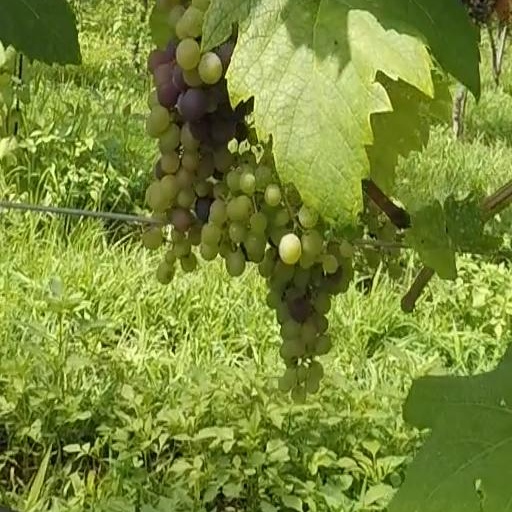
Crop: grape